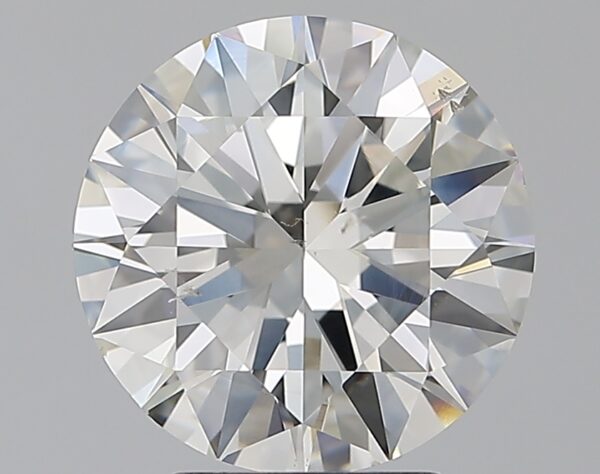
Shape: round
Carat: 3
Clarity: SI1
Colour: H
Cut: EX
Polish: EX
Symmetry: EX
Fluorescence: N
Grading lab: GIA
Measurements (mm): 9.33 x 9.38 x 5.61